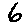
Label: 6